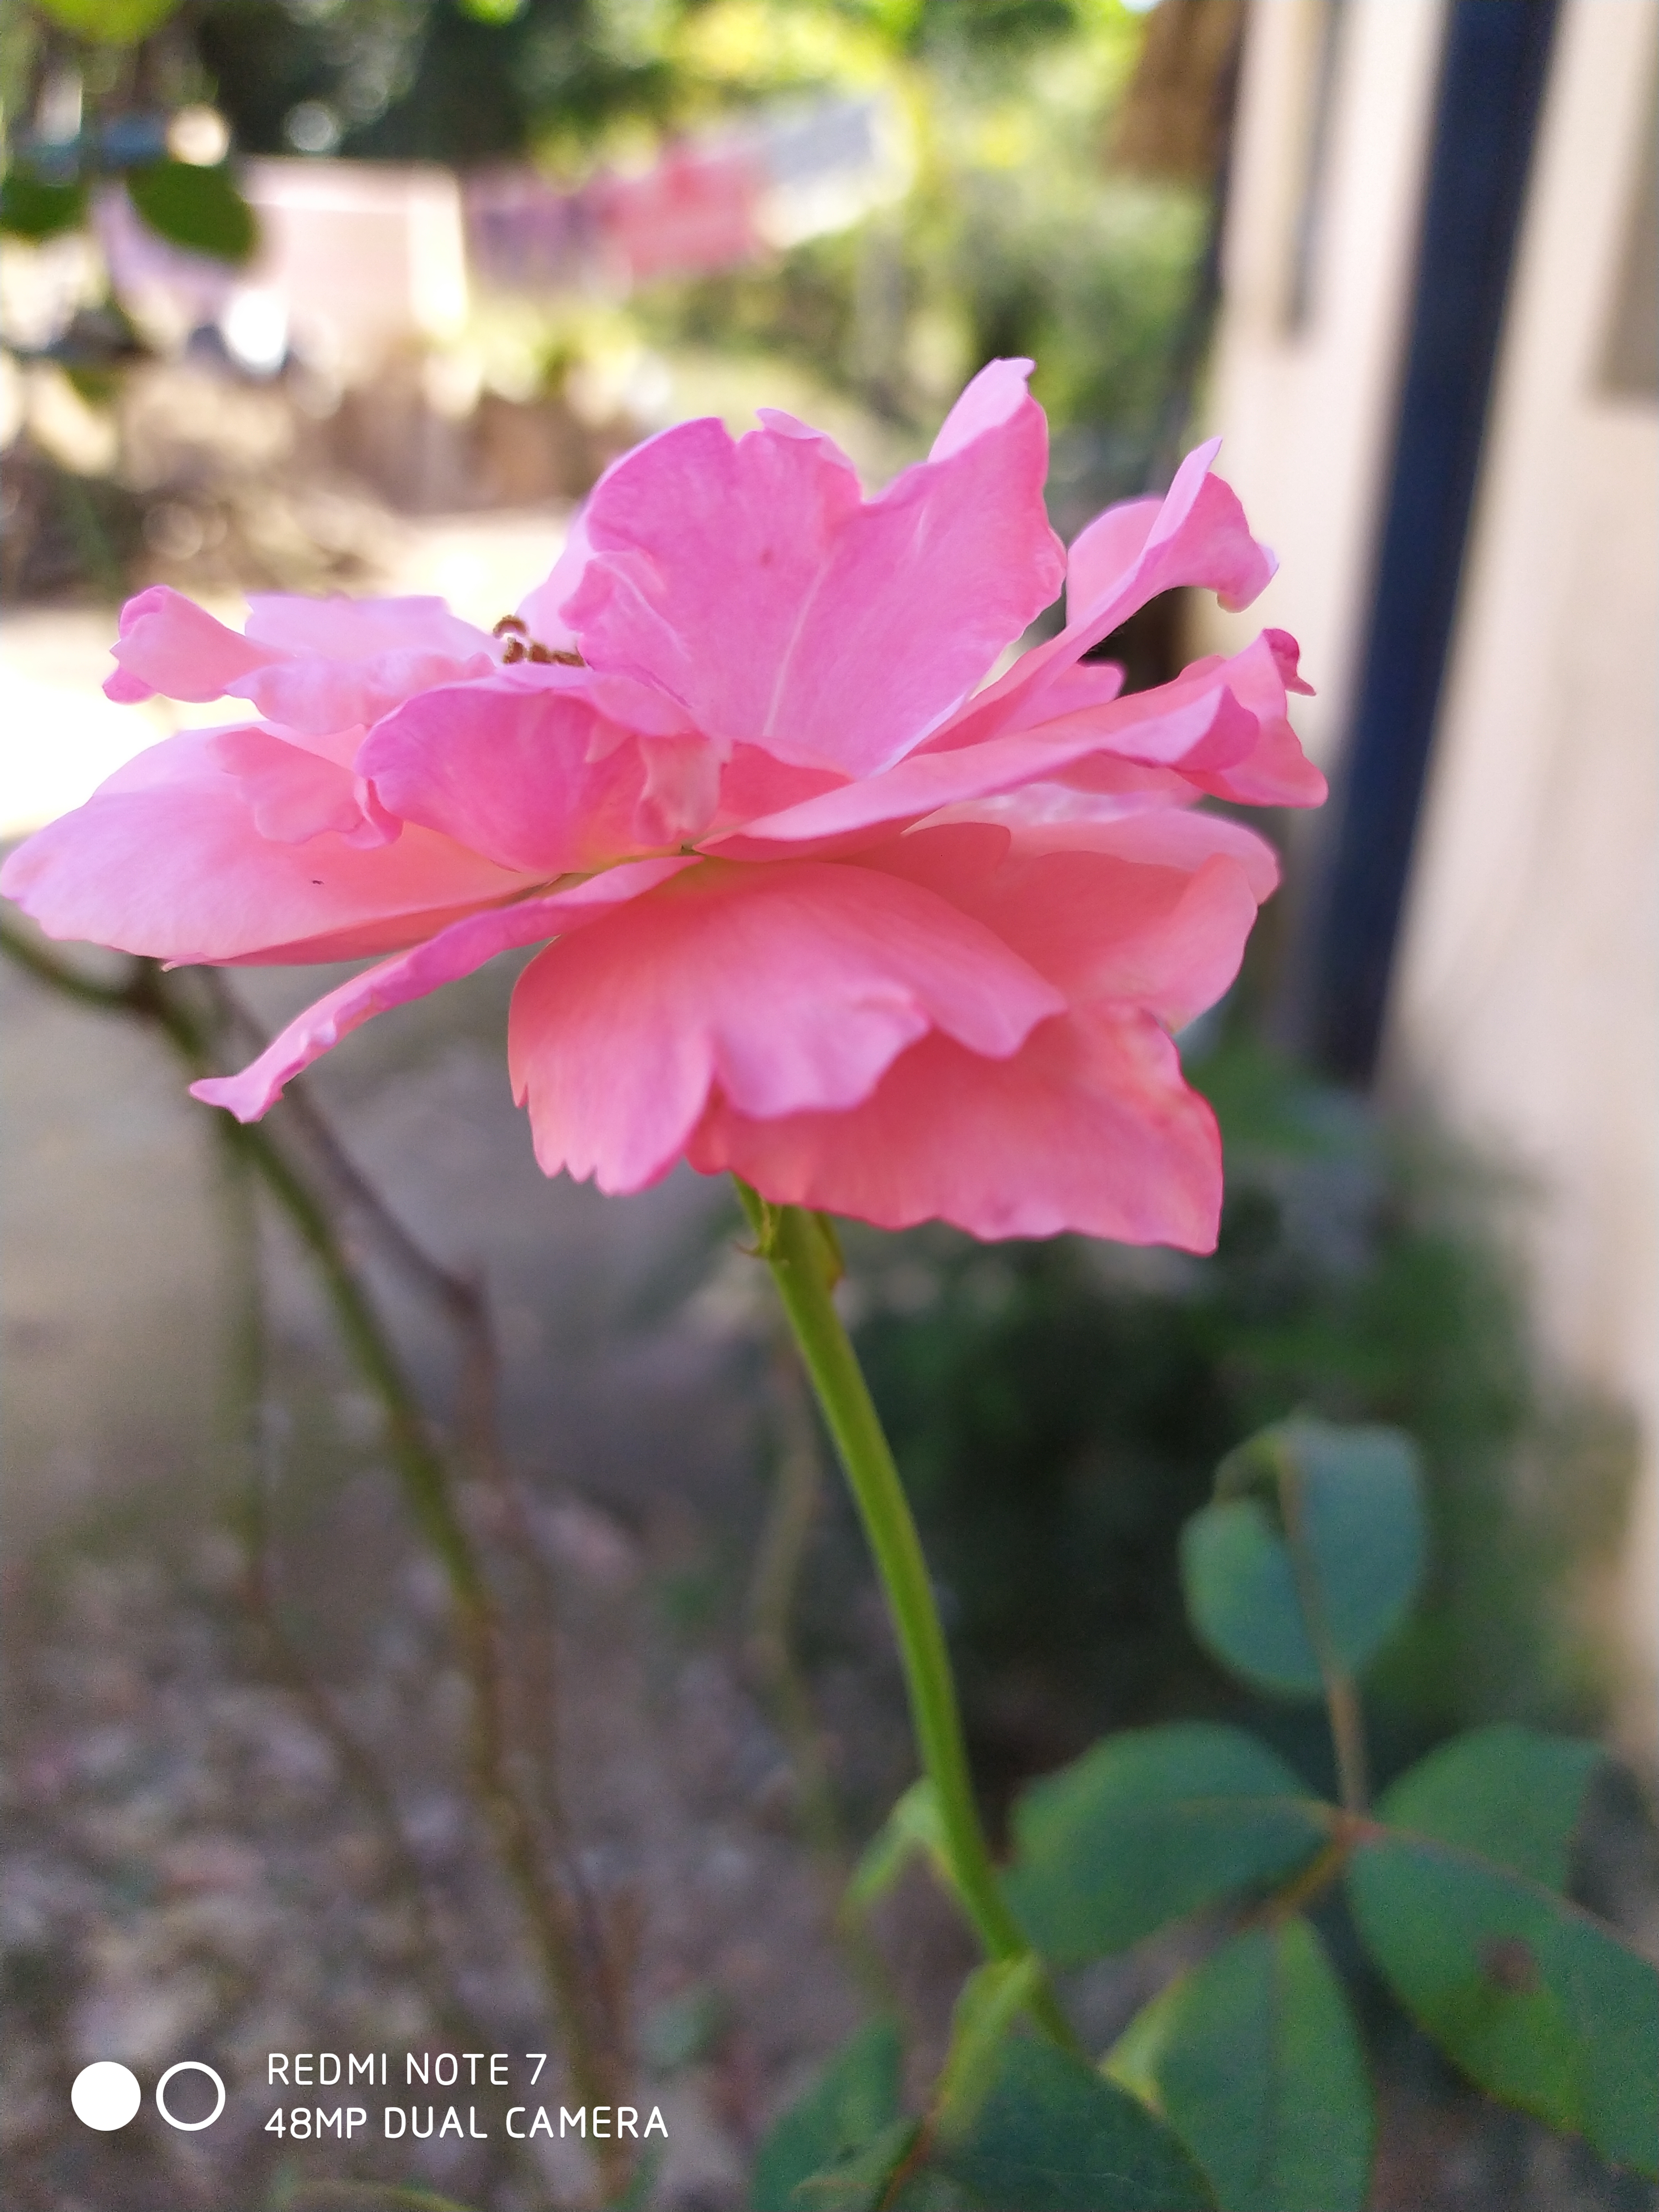
flower, flowering plant, petal, pink, plant, rose family, rose, botany, plant stem, rose order, annual plant, garden roses, pink family, china rose, floribunda, peony, wildflower, perennial plant, herbaceous plant